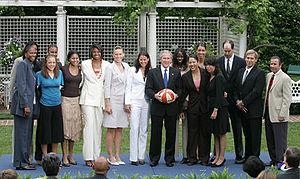
Rebekkah Brunson, née le 11 décembre 1981 à Washington, est une joueuse américaine de basket-ball, championne WNBA 2005 avec les Monarchs de Sacramento puis 2011, 2013, 2015 et 2017 avec le Lynx du Minnesota.
L'équipe des Monarchs de Sacramento est l'une des franchises qui ont pris part à la première saison de la WNBA. Basée à Sacramento, en Californie, elle est liée aux Kings de Sacramento.